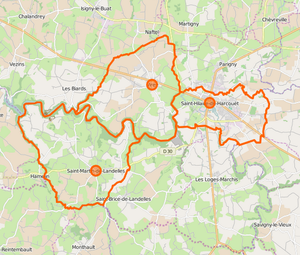
Carte de la commune nouvelle et ses communes déléguées
Saint-Hilaire-du-Harcouët est une commune française située dans le département de la Manche en région Normandie, peuplée de 6 094 habitants. Elle devient le 1ᵉʳ janvier 2016 une commune déléguée par la fusion de trois communes, sous le régime juridique des communes nouvelles. Les communes de Saint-Hilaire-du-Harcouët, Saint-Martin-de-Landelles et Virey deviennent des communes déléguées.